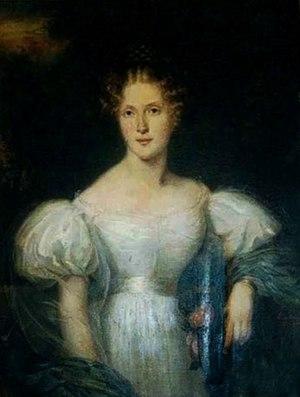
Portrait présumé de Mary Hyde de Neuville (1812-1848)
Isaac-Édouard Grasset, né à La Rochelle le 9 ventôse an X, décédé à Corfou le 31 août 1865, diplomate français qui a participé à la guerre d'indépendance de la Grèce et occupé de nombreux postes en tant que consul de France.